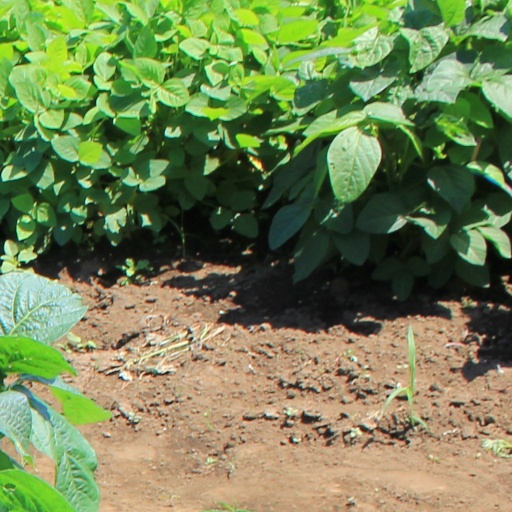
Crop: soybean